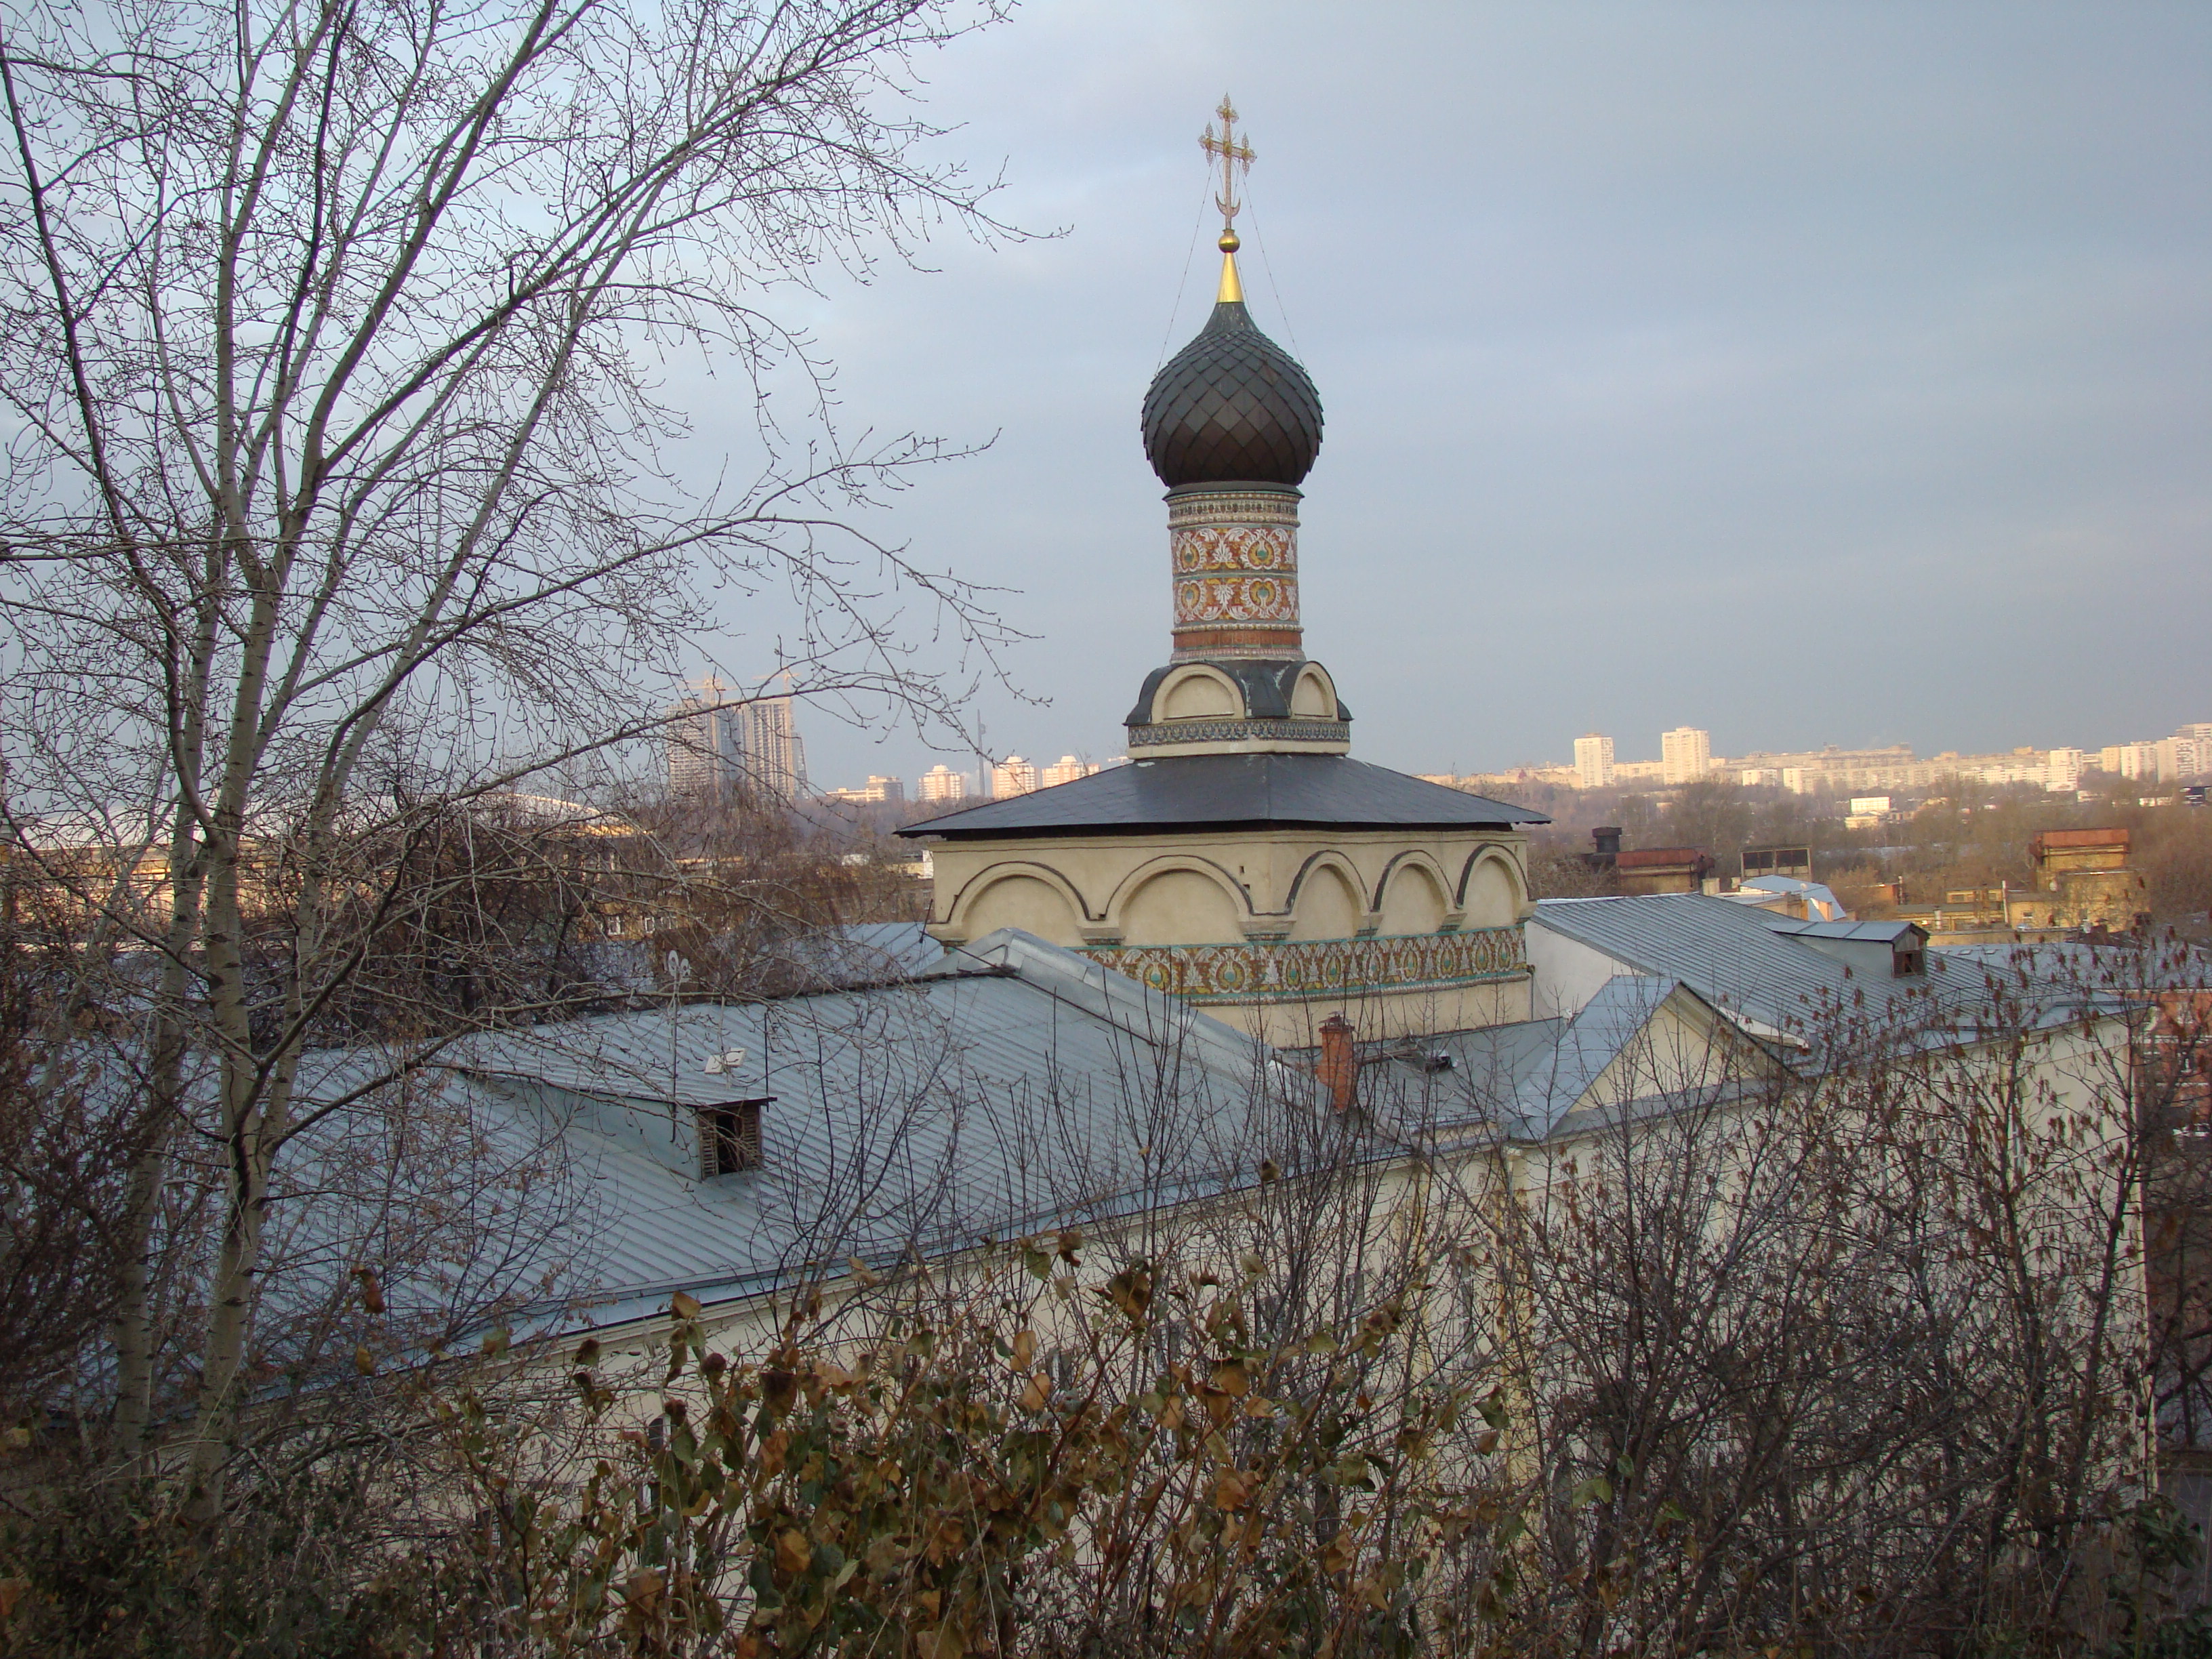
snow, winter, morning, building, city, cityscape, tower, chapel, season, place of worship, monastery, sony, moscow, russia, cityscapes, dsch9